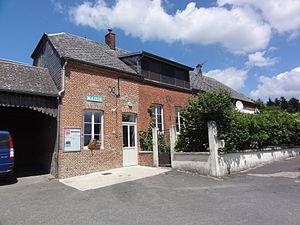
Dohis (Aisne) mairie
Dohis est une commune française située dans le département de l'Aisne, en région Hauts-de-France.